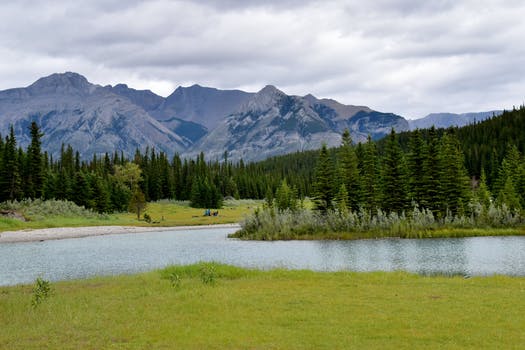
Label: No Watermark